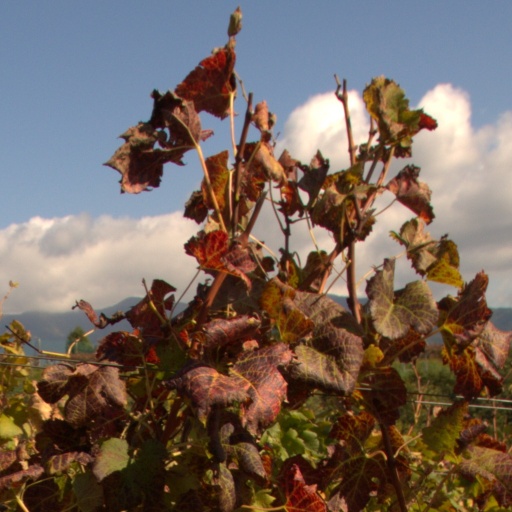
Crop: grape